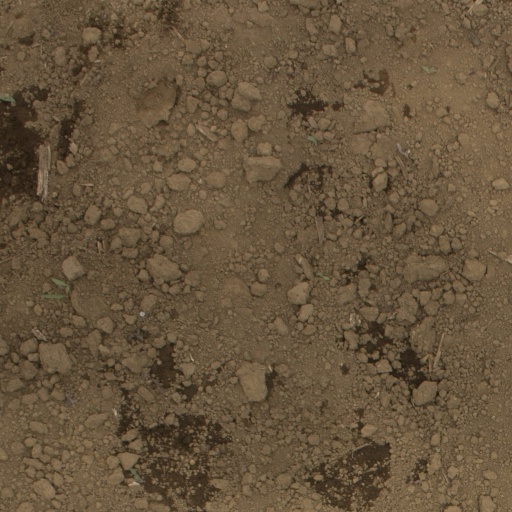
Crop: Jerusalem artichoke